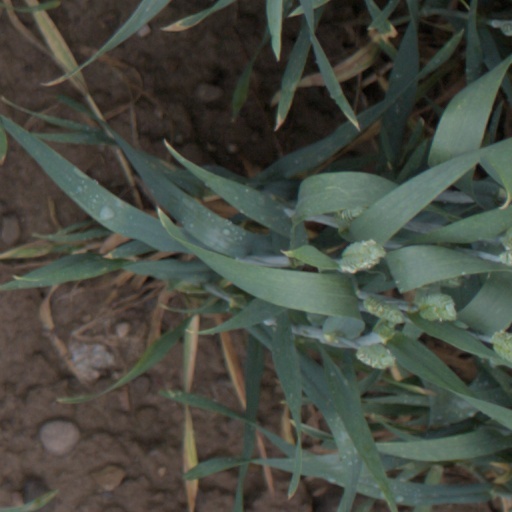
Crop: wheat